Kurt Oldman

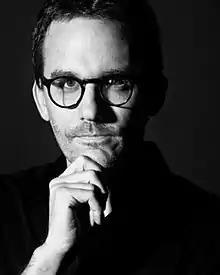

Oldman was born in Switzerland to parents who were both musicians. His father attended the Conservatory of Music in Fribourg. His grandfather and great-grandfather were also classical musicians. Oldman received musical training at the Fribourg Conservatory and the Lucerne Swiss Jazz School in Lucerne, Switzerland. As a young child he was inspired by several film music scores, including the score for "E.T." The first film that Oldman scored was "Endless Escape", a 2.5 hours Swiss-produced feature docu-drama. After this he attended film scoring classes at UCLA during the beginning part of his career.